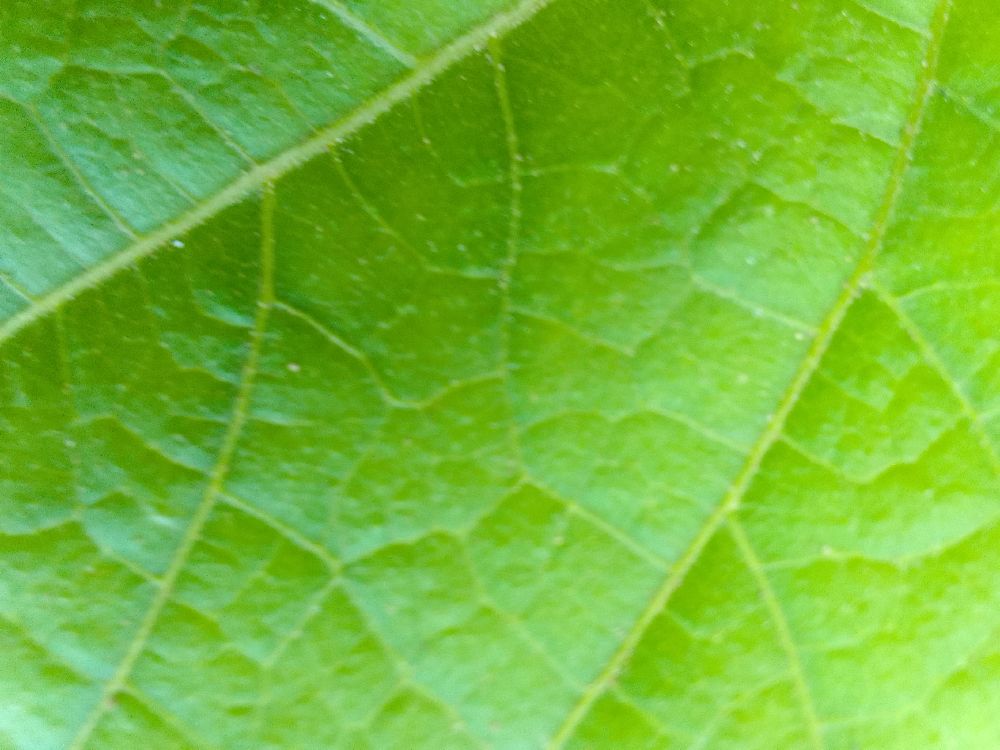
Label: healthy